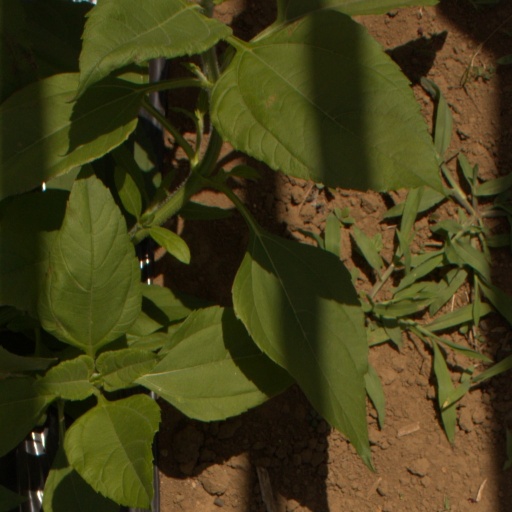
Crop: Jerusalem artichoke